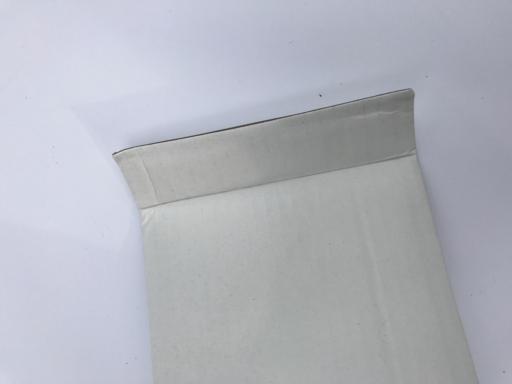
Waste category: cardboard